Fingal Bay

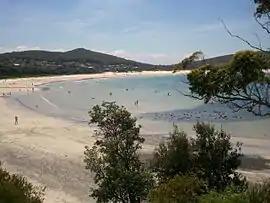
Fingal Bay

Fingal Bay is the easternmost suburb of the Port Stephens local government area in the Hunter Region of New South Wales, Australia. The only population centre is the township of the same name, which itself is named after the adjacent, small, semi-circular bay. At the 2021 census, the population of the town was 1,635.